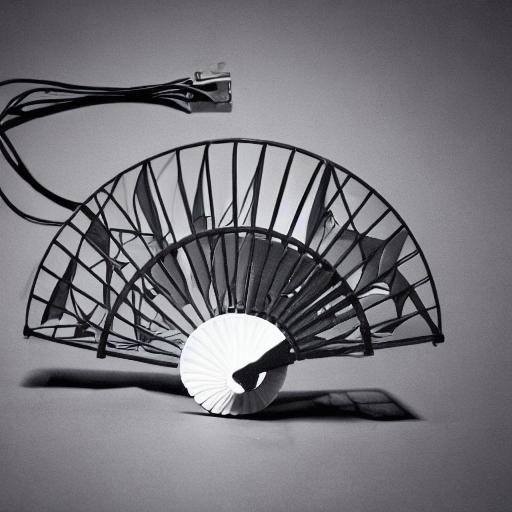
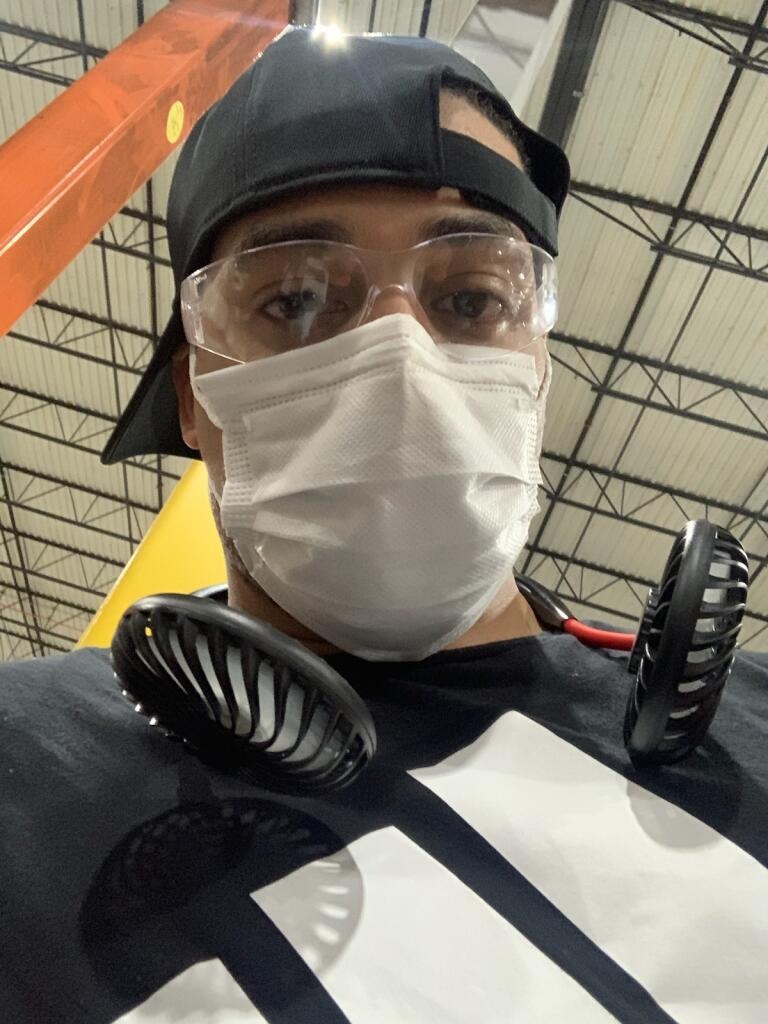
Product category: fan
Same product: no